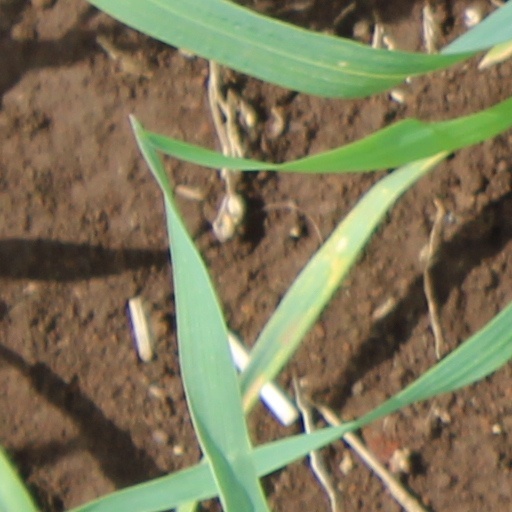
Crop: wheat